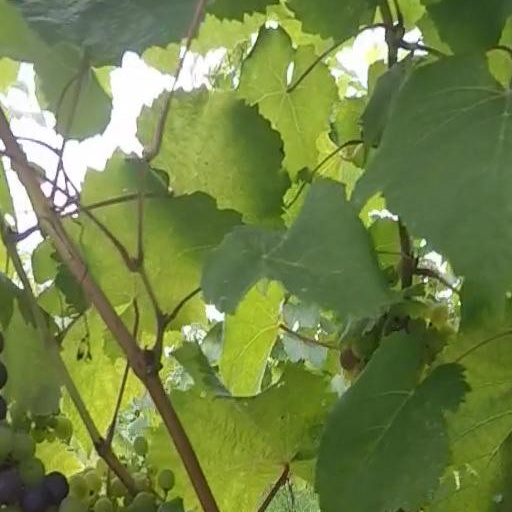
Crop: grape